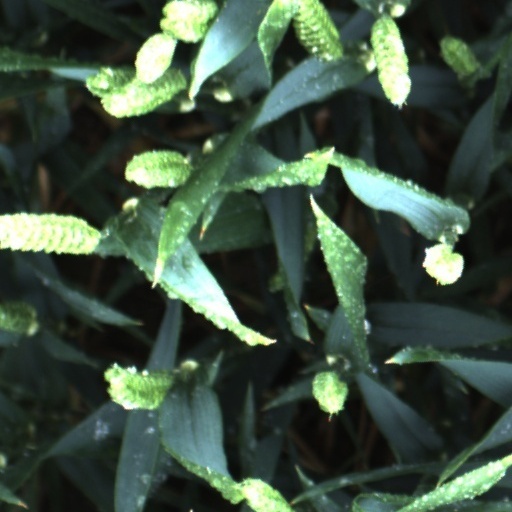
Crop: wheat